Answer in natural language. How many Paintings are visible in the scene? Choose between the following options: 4, 2, 0, 2 or 3
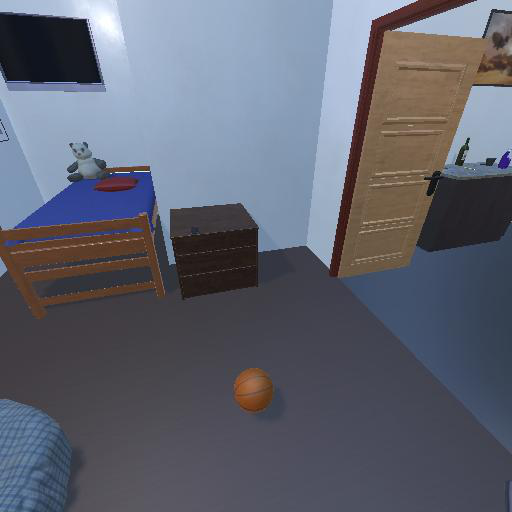
<answer>2</answer>